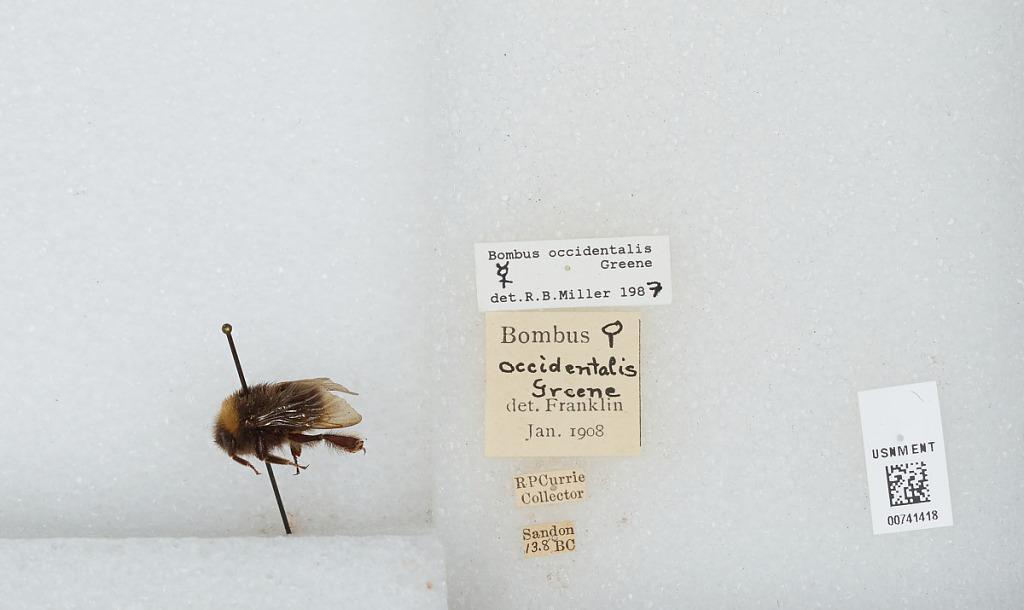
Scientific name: Bombus (Bombus) occidentalis Greene
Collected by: R. Currie
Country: Canada
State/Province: British Columbia
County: Kootenay Region
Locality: Sandon
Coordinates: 49.9756, -117.227
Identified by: Franklin